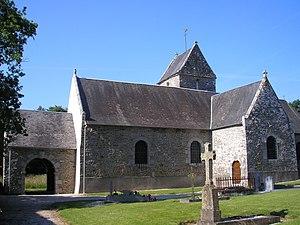
Équilly (Normandie, France). L'église Sainte-Anne.
Équilly est une commune française, située dans le département de la Manche en région Normandie, peuplée de 195 habitants.